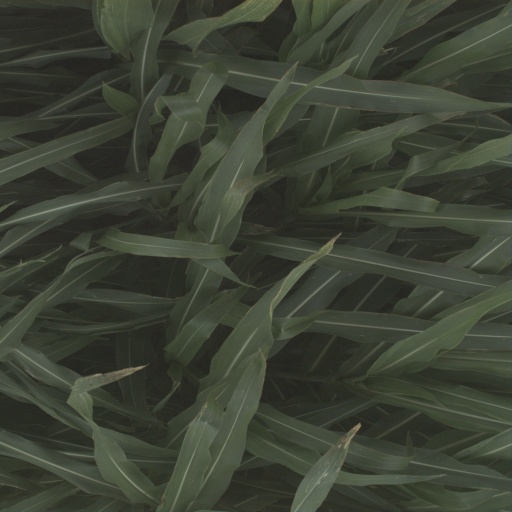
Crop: sorghum